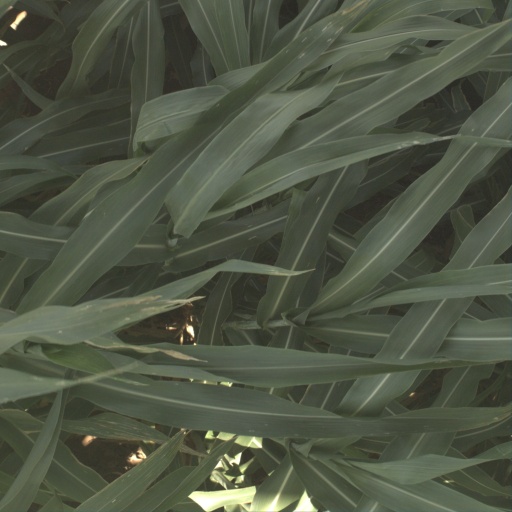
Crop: sorghum